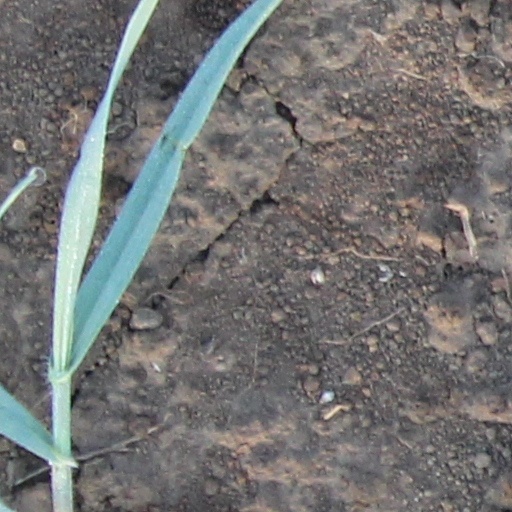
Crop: wheat